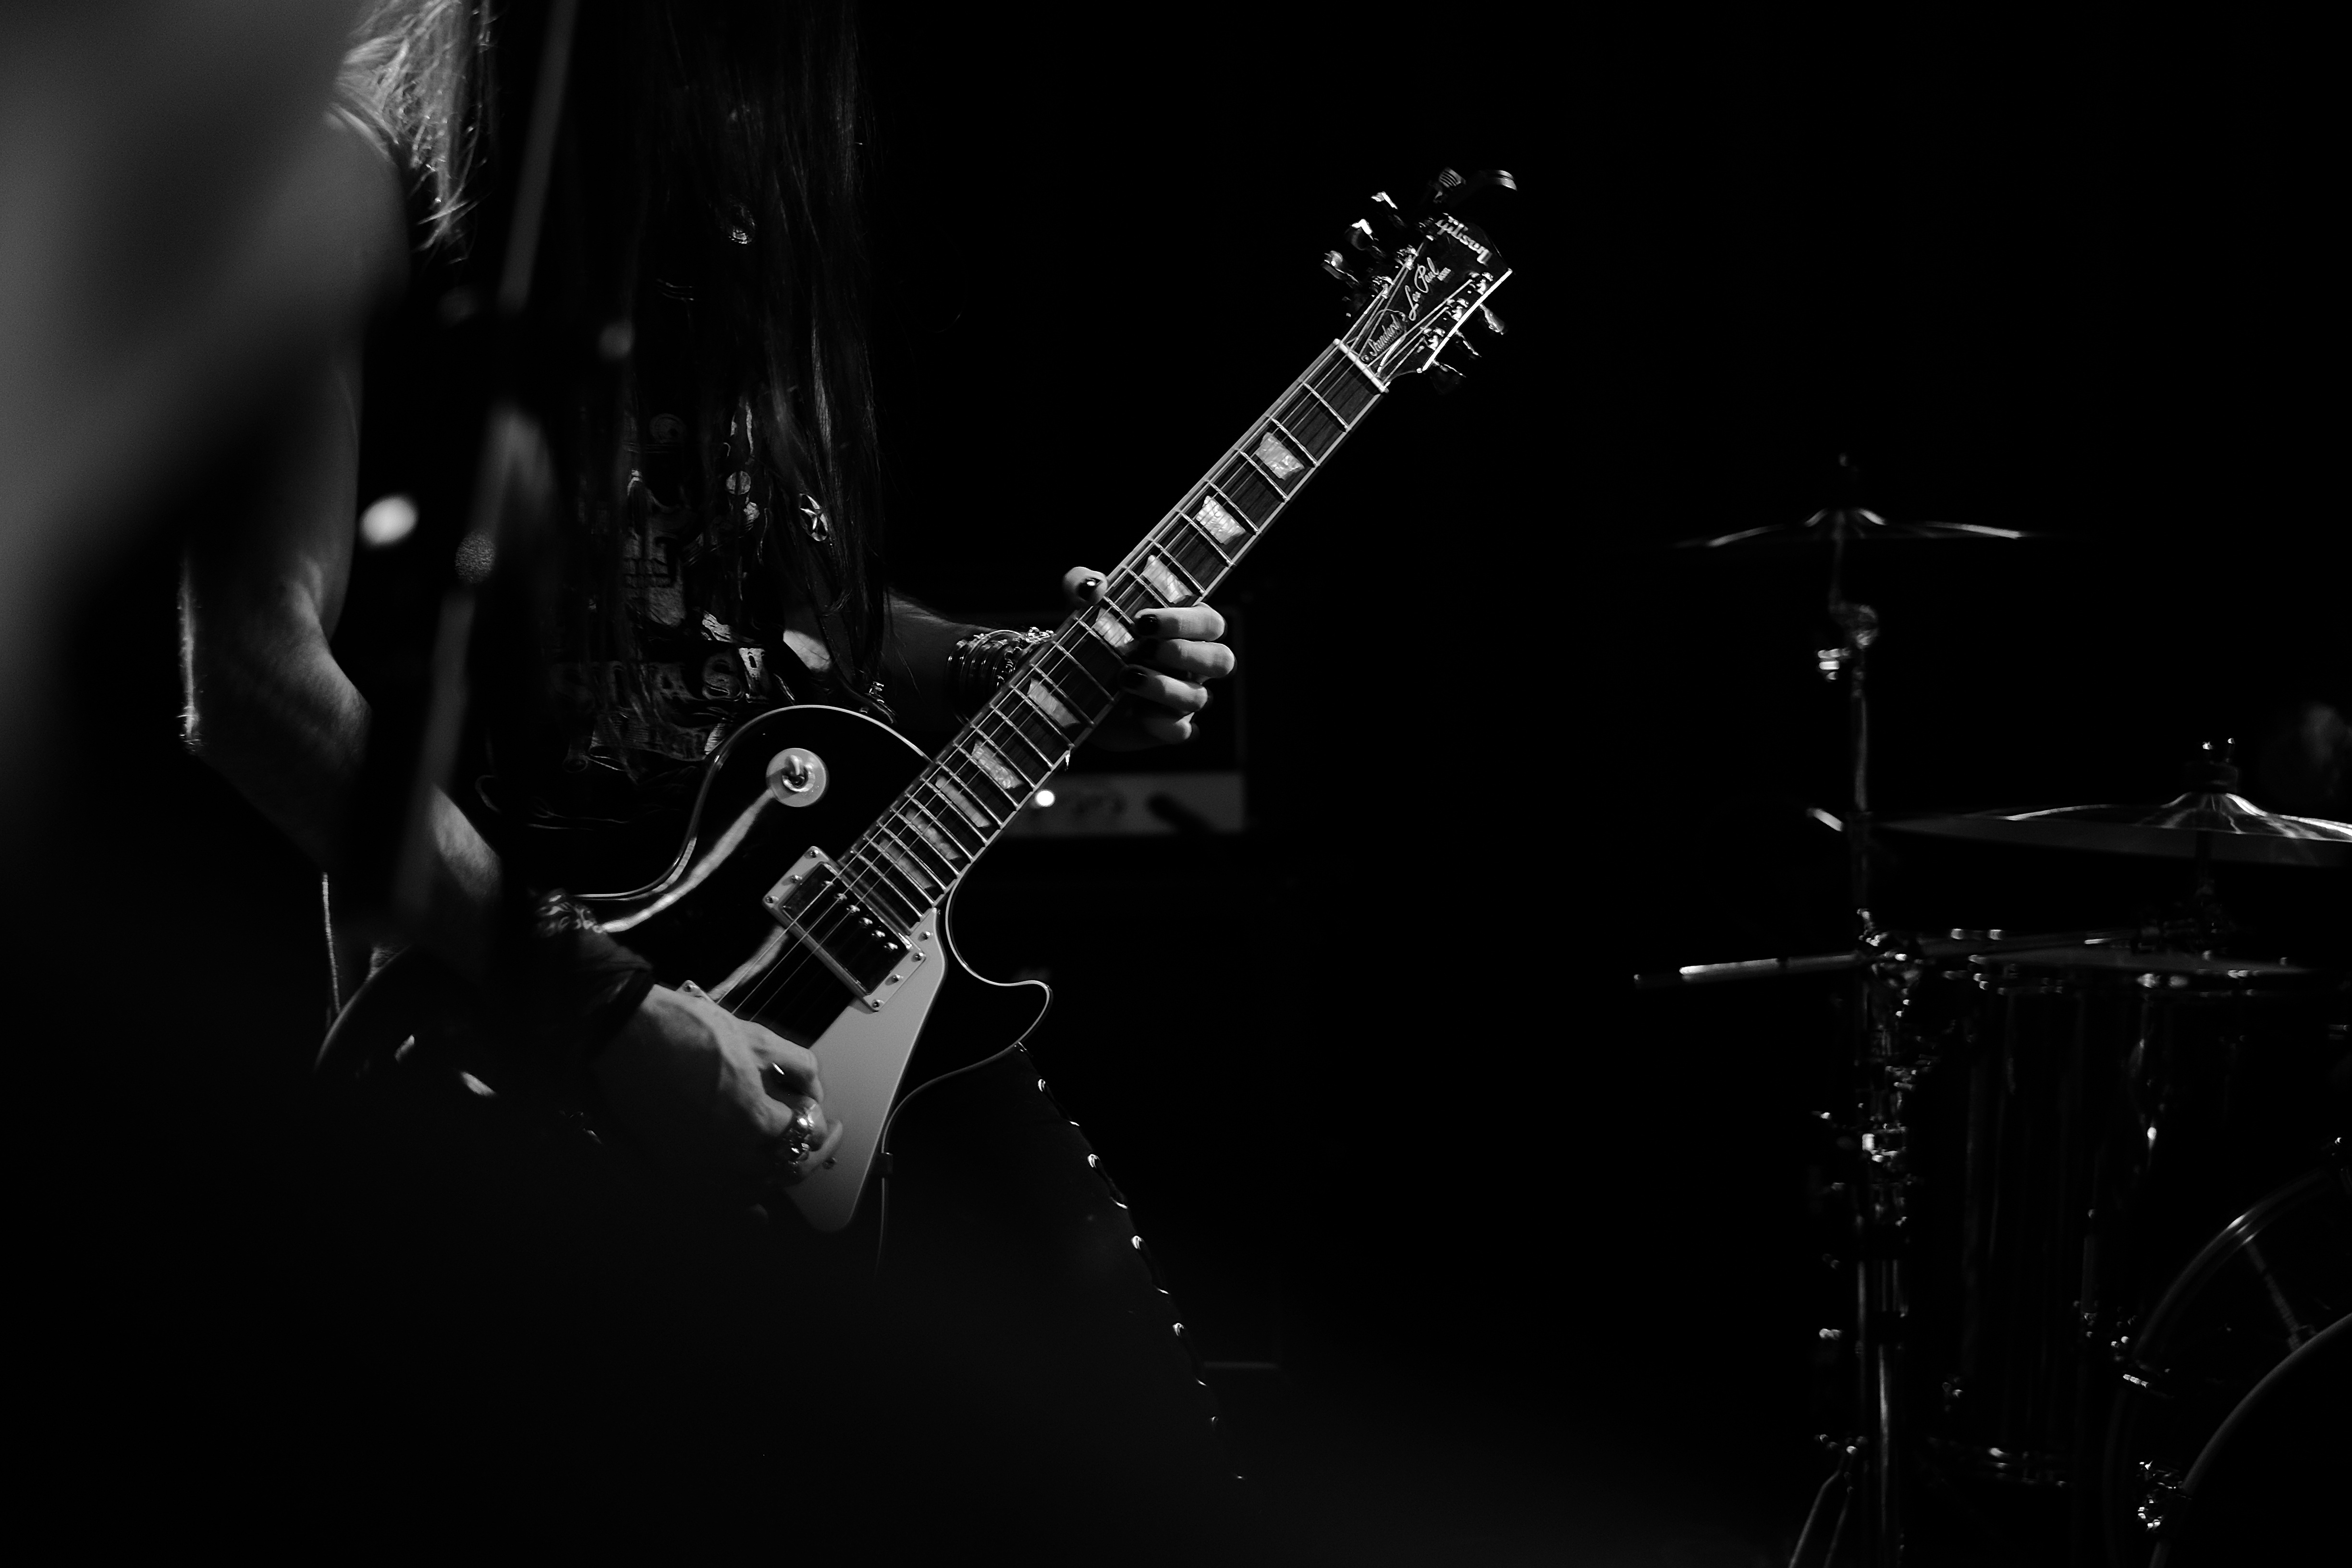
rock, music, black and white, photography, play, guitar, concert, band, instrument, darkness, musician, black, monochrome, musical instrument, stage, musical, performance, bassist, guitarist, drums, electric, bass guitar, entertainment, rock concert, monochrome photography, string instrument, plucked string instruments